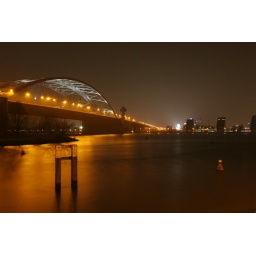
The bridge reveales itself by reflecting into the water